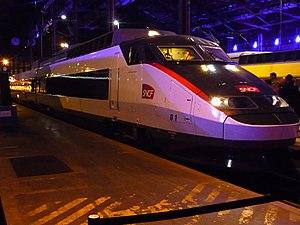
On appelle livrée la décoration extérieure d'un matériel roulant ferroviaire. Au cours de son histoire, depuis 1938, la Société nationale des chemins de fer français a utilisé de nombreuses livrées liées aux modes et aux changements de matériels. Certaines sont des essais sans lendemain sur quelques machines, d'autres sont de véritables marqueurs de l'identité de l'entreprise, par exemple la livrée « béton ».